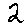
Label: 2